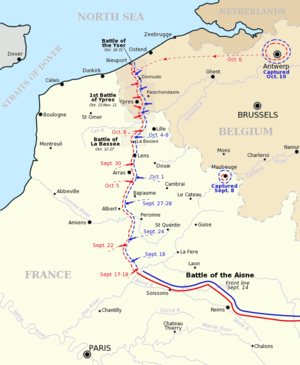
La course à la mer est la dernière étape de la guerre de mouvement au début de la Première Guerre mondiale.
La bataille de La Bassée se déroula durant la Première Guerre mondiale dans le nord de la France à l'automne 1914 et fait partie de la course à la mer.
La bataille de l'Aisne désigne les combats de septembre 1914 entre d'une part l'armée allemande, qui s'est arrêtée sur les rives de l'Aisne après sa retraite qui clôt la première bataille de la Marne, et d'autre part les armées française et britannique qui tentent de les repousser.